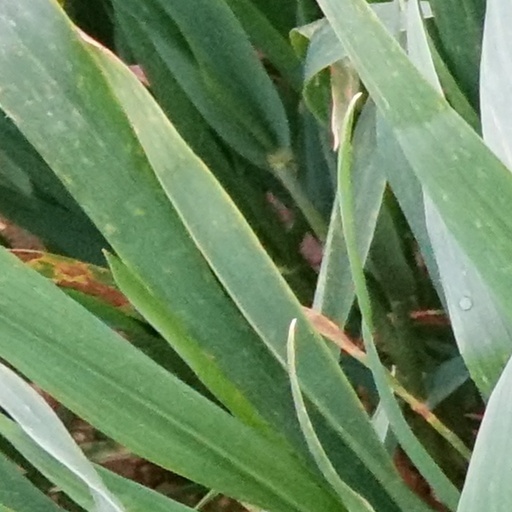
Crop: wheat